Ayanāṃśa

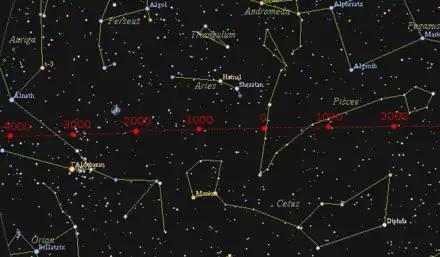
Path taken by the point of vernal equinox along the ecliptic over the past 6000 years.

Ayanamsa (: ), also ayanabhāga, is the Sanskrit term for many systems used in Hindu astrology to account for the precession of equinoxes. There are also systems of ayanamsa used in Western sidereal astrology, such as the Fagan/Bradley Ayanamsa.